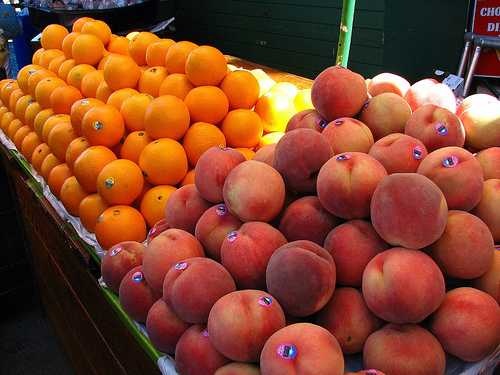
Label: Orange